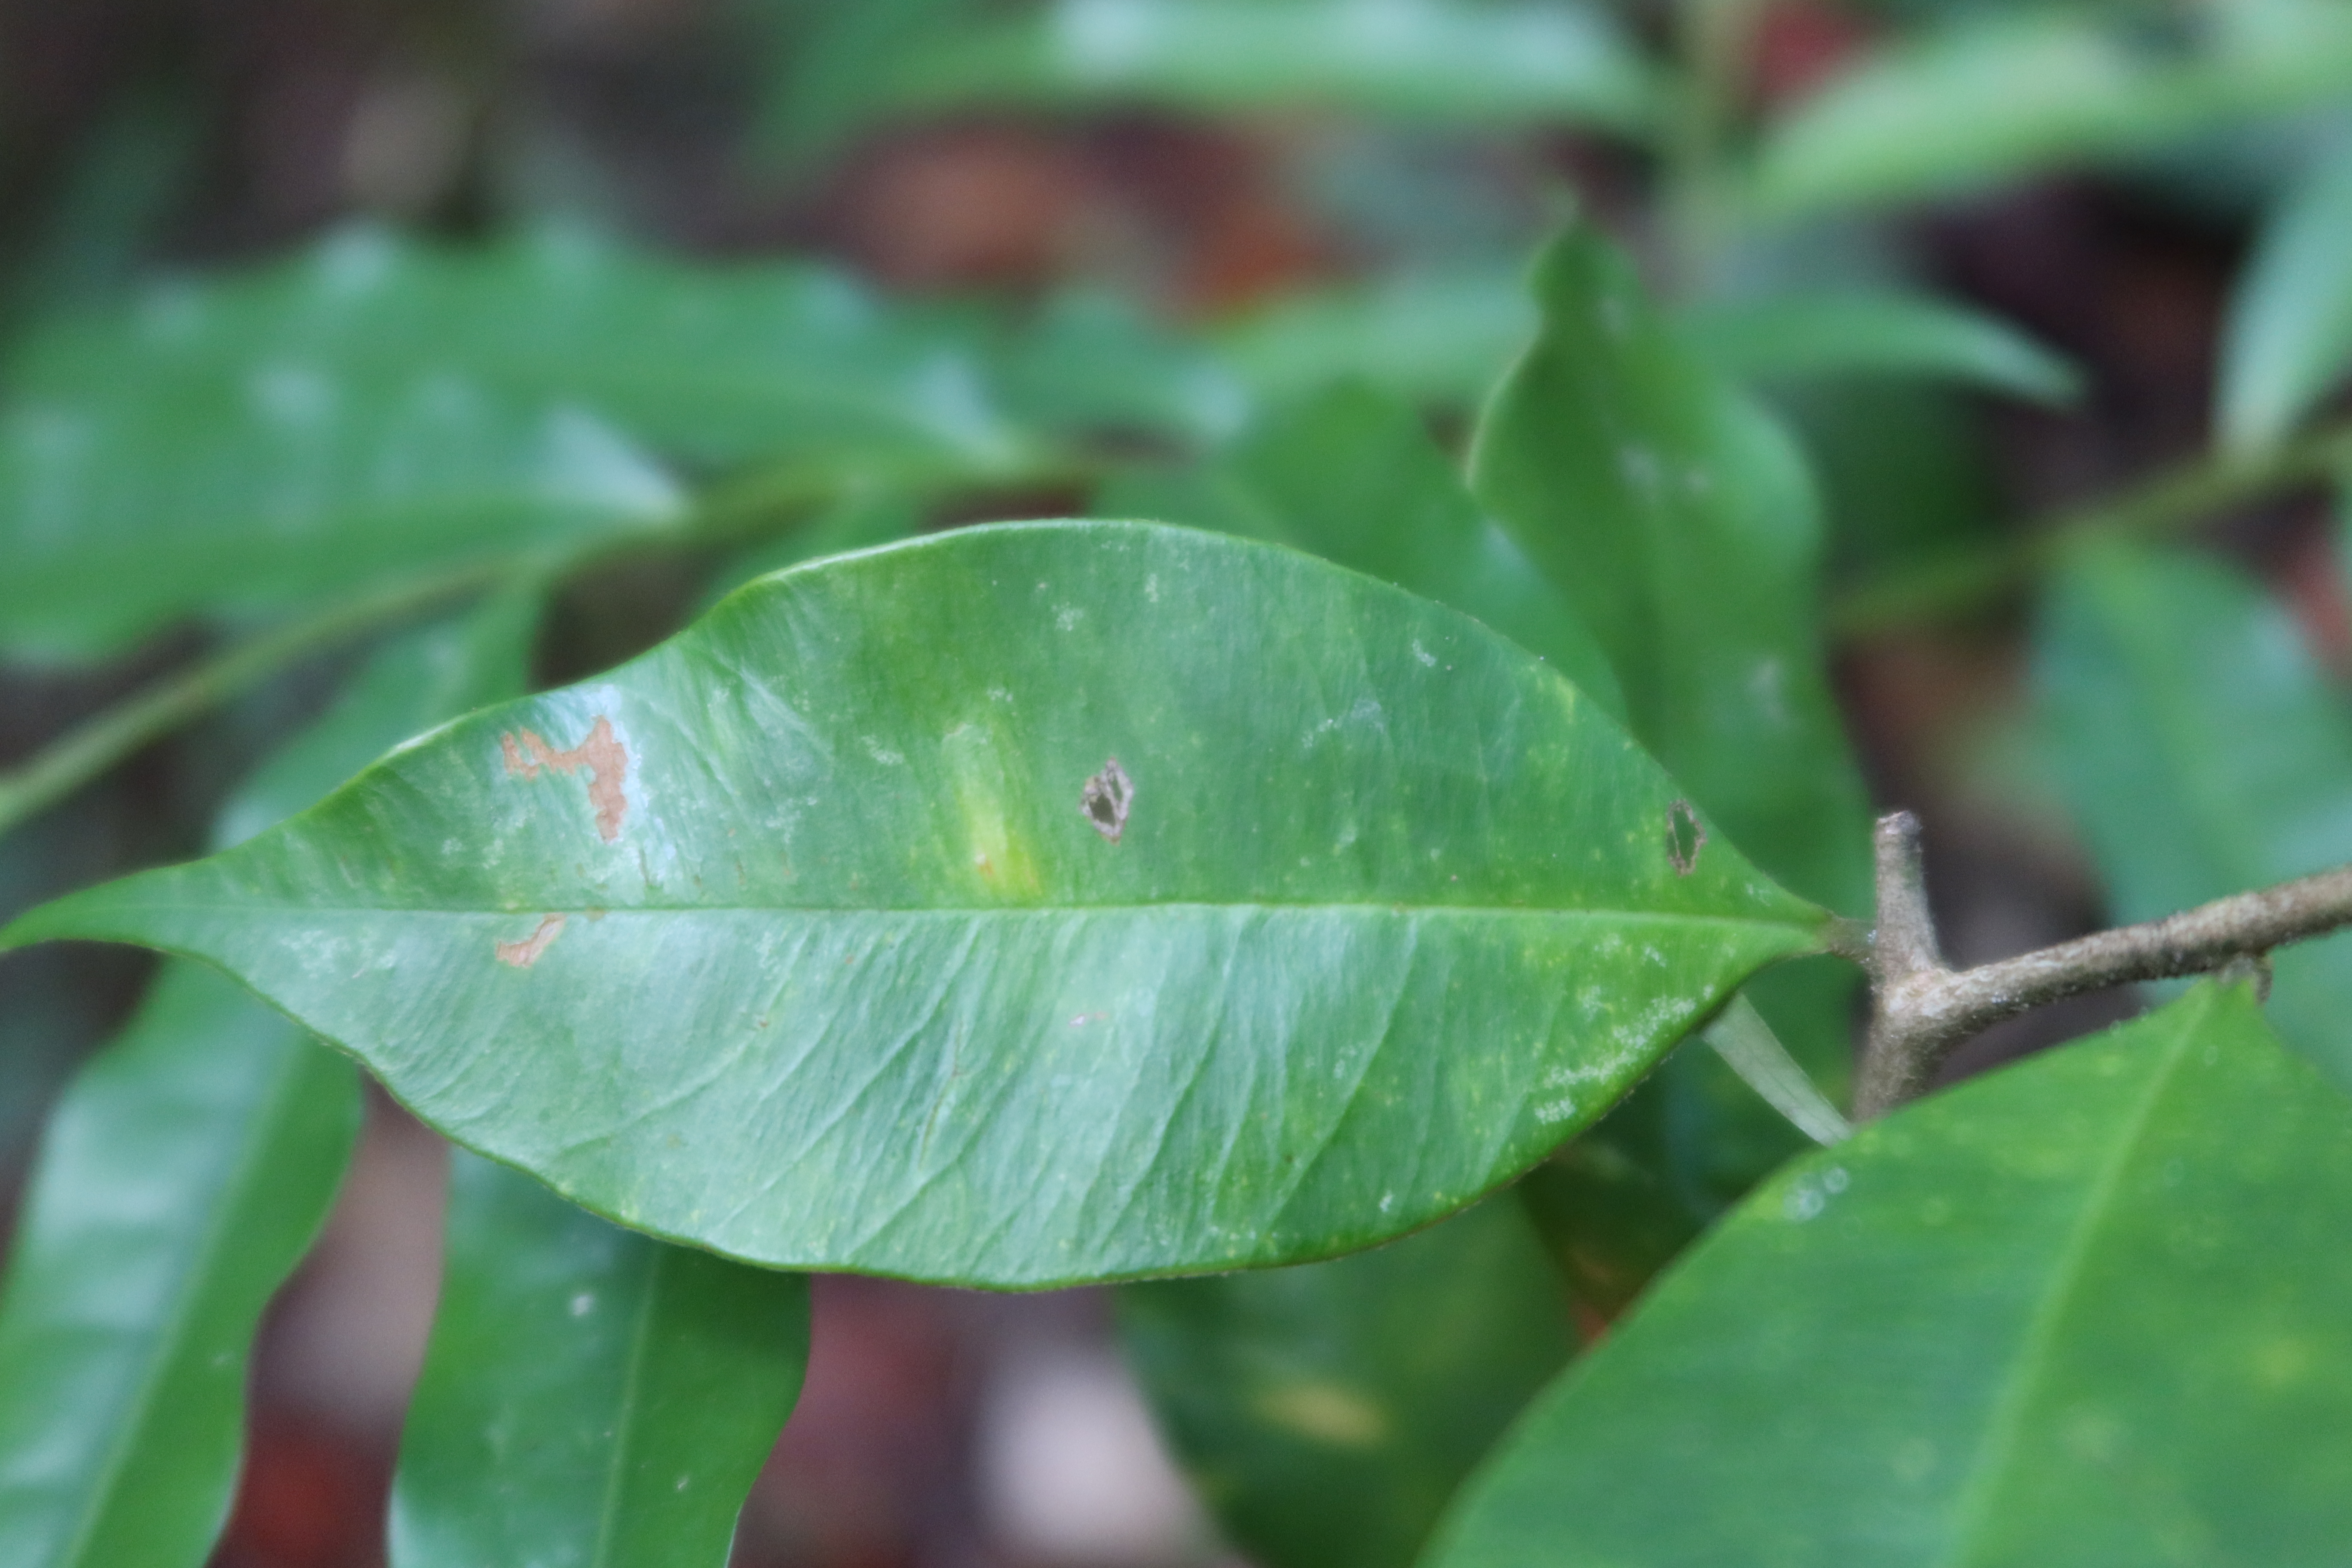
Label: Brown spots